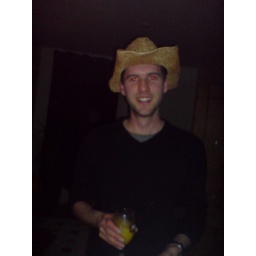
Birthday boy chris in hat